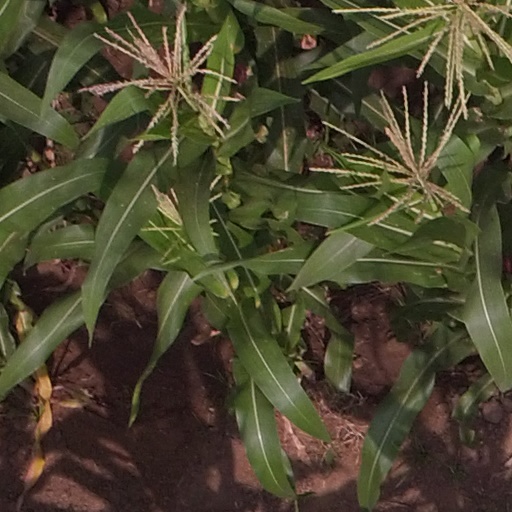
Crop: maize; corn